Campus of the University of Notre Dame

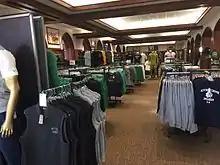
Inside of Hammes Bookstore on the campus

Located on the South Quad across from the dining hall, the Coleman-Morse Center was built in 2001 and serves mainly administrative purposes, although there are seven classrooms and prayer spaces. It includes the offices of Campus Ministry, the University Writing Program, the Center for Student Support and Care, and Academic Services for Student-Athletes. The main hall features a Kugel Fountain, which contains a 13,000 pound granite ball. It was built on the previous site of the Hammes Notre Dame Bookstore.